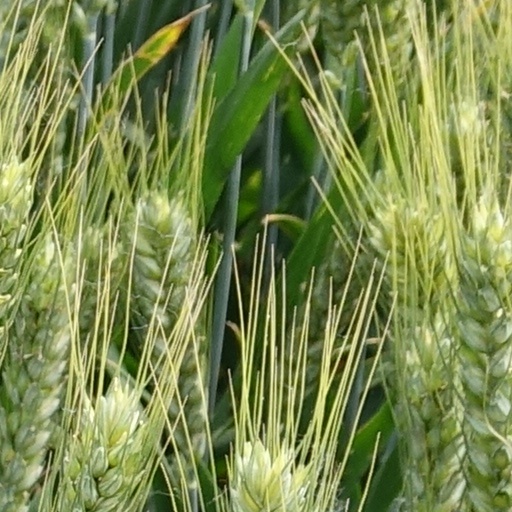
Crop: wheat